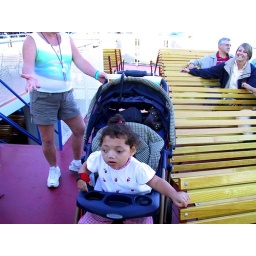
Navy Pier in Chicago - Boat ride on chicago river and lake michigan